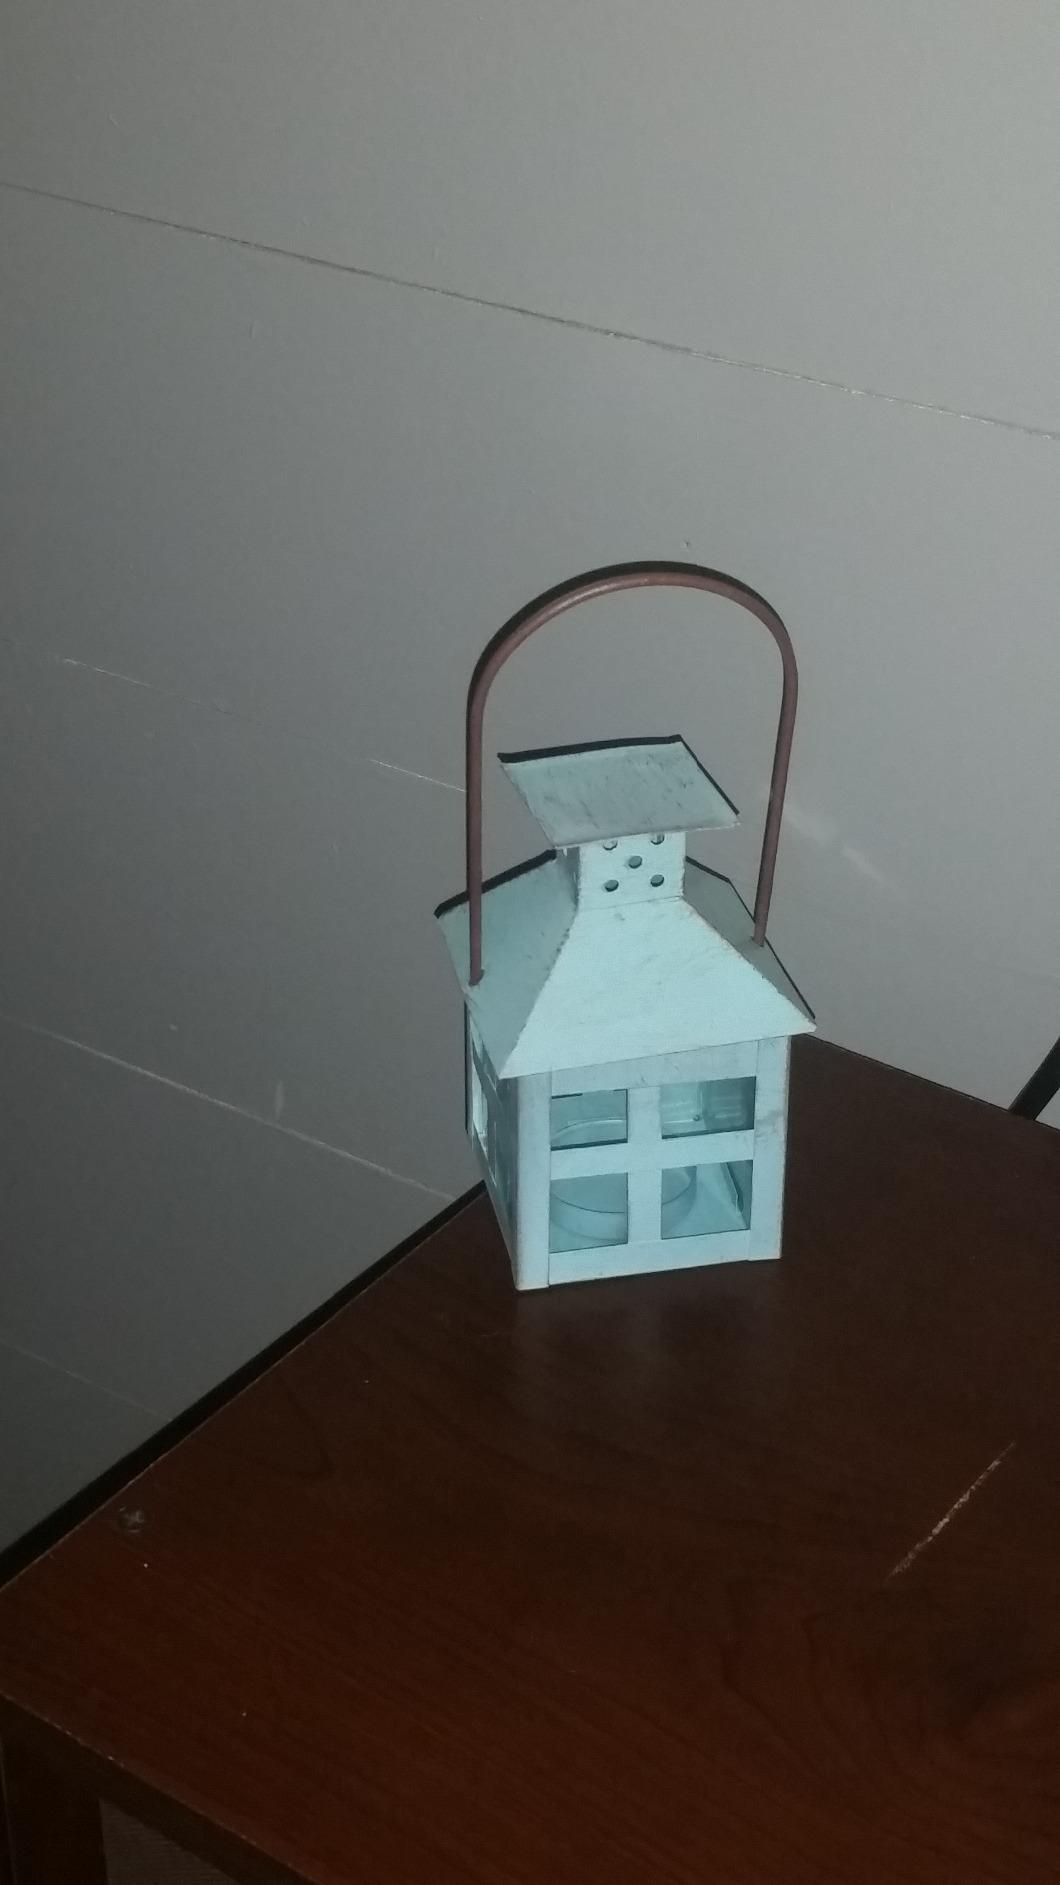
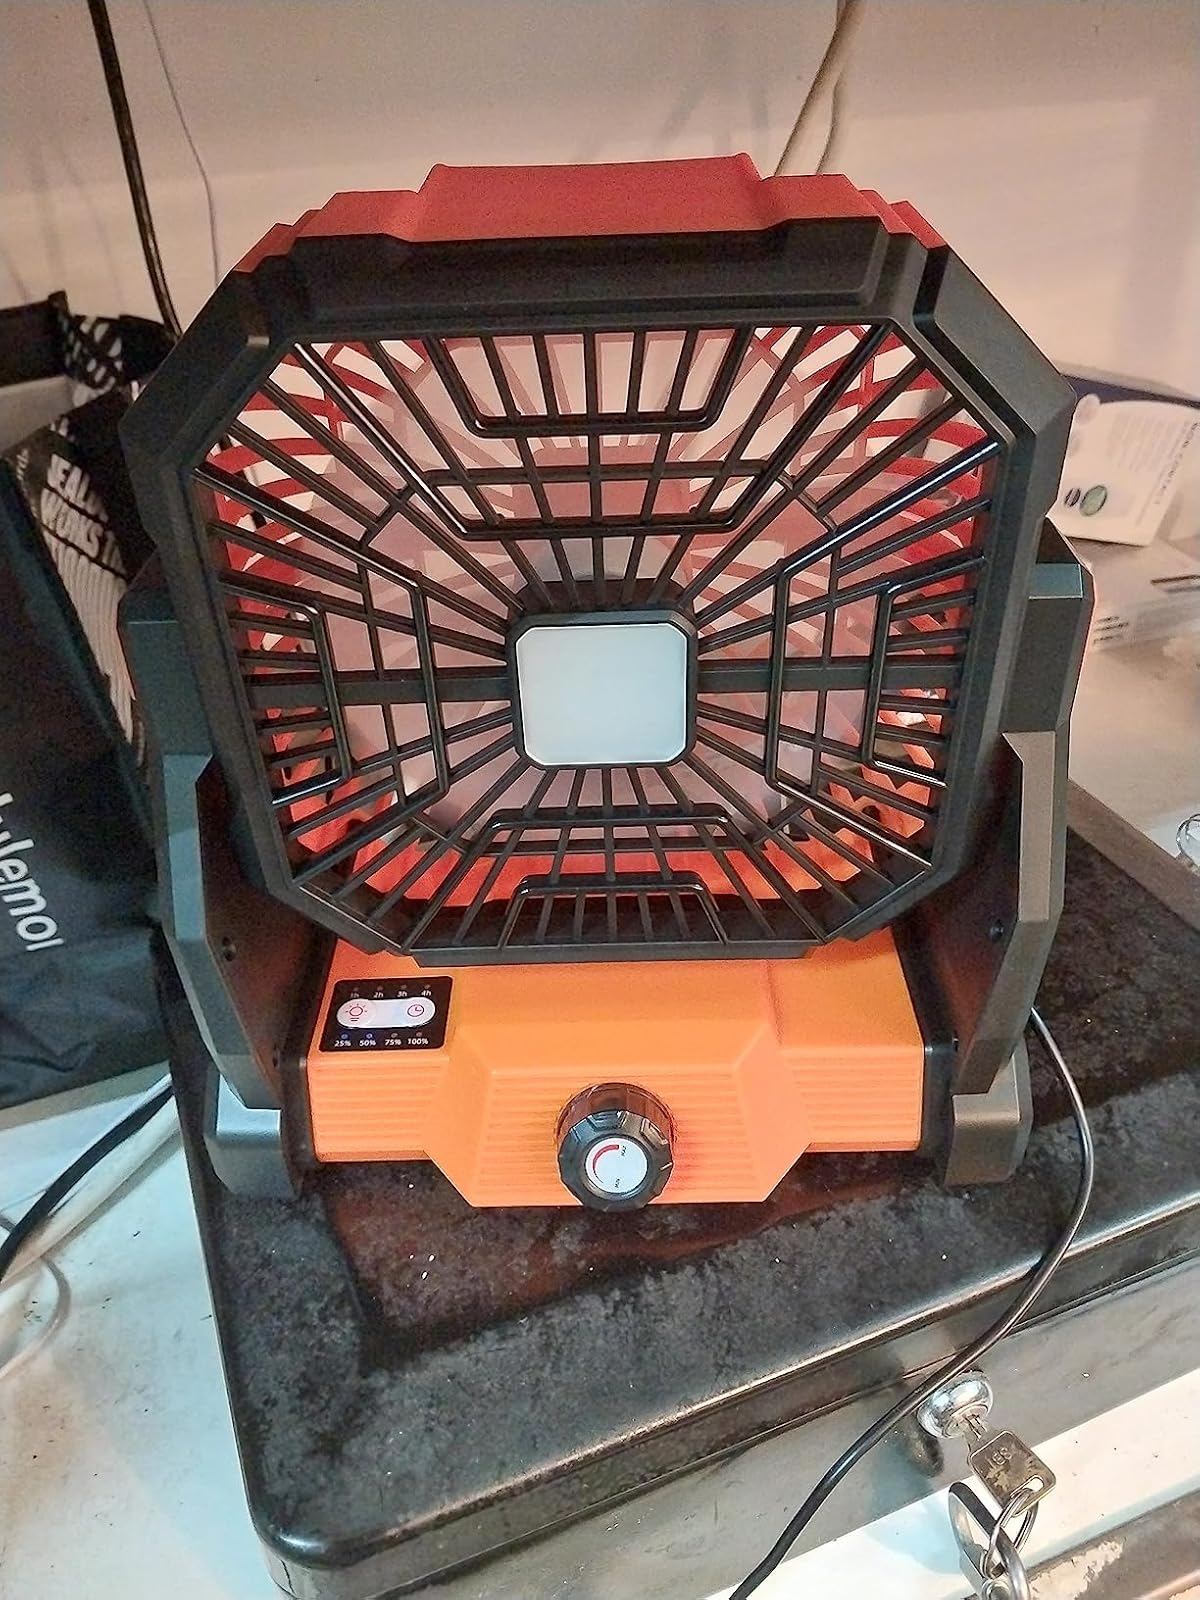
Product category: lantern
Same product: no